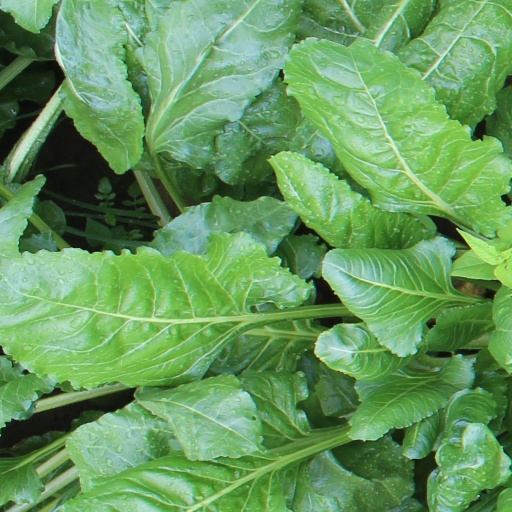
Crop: sugar beet